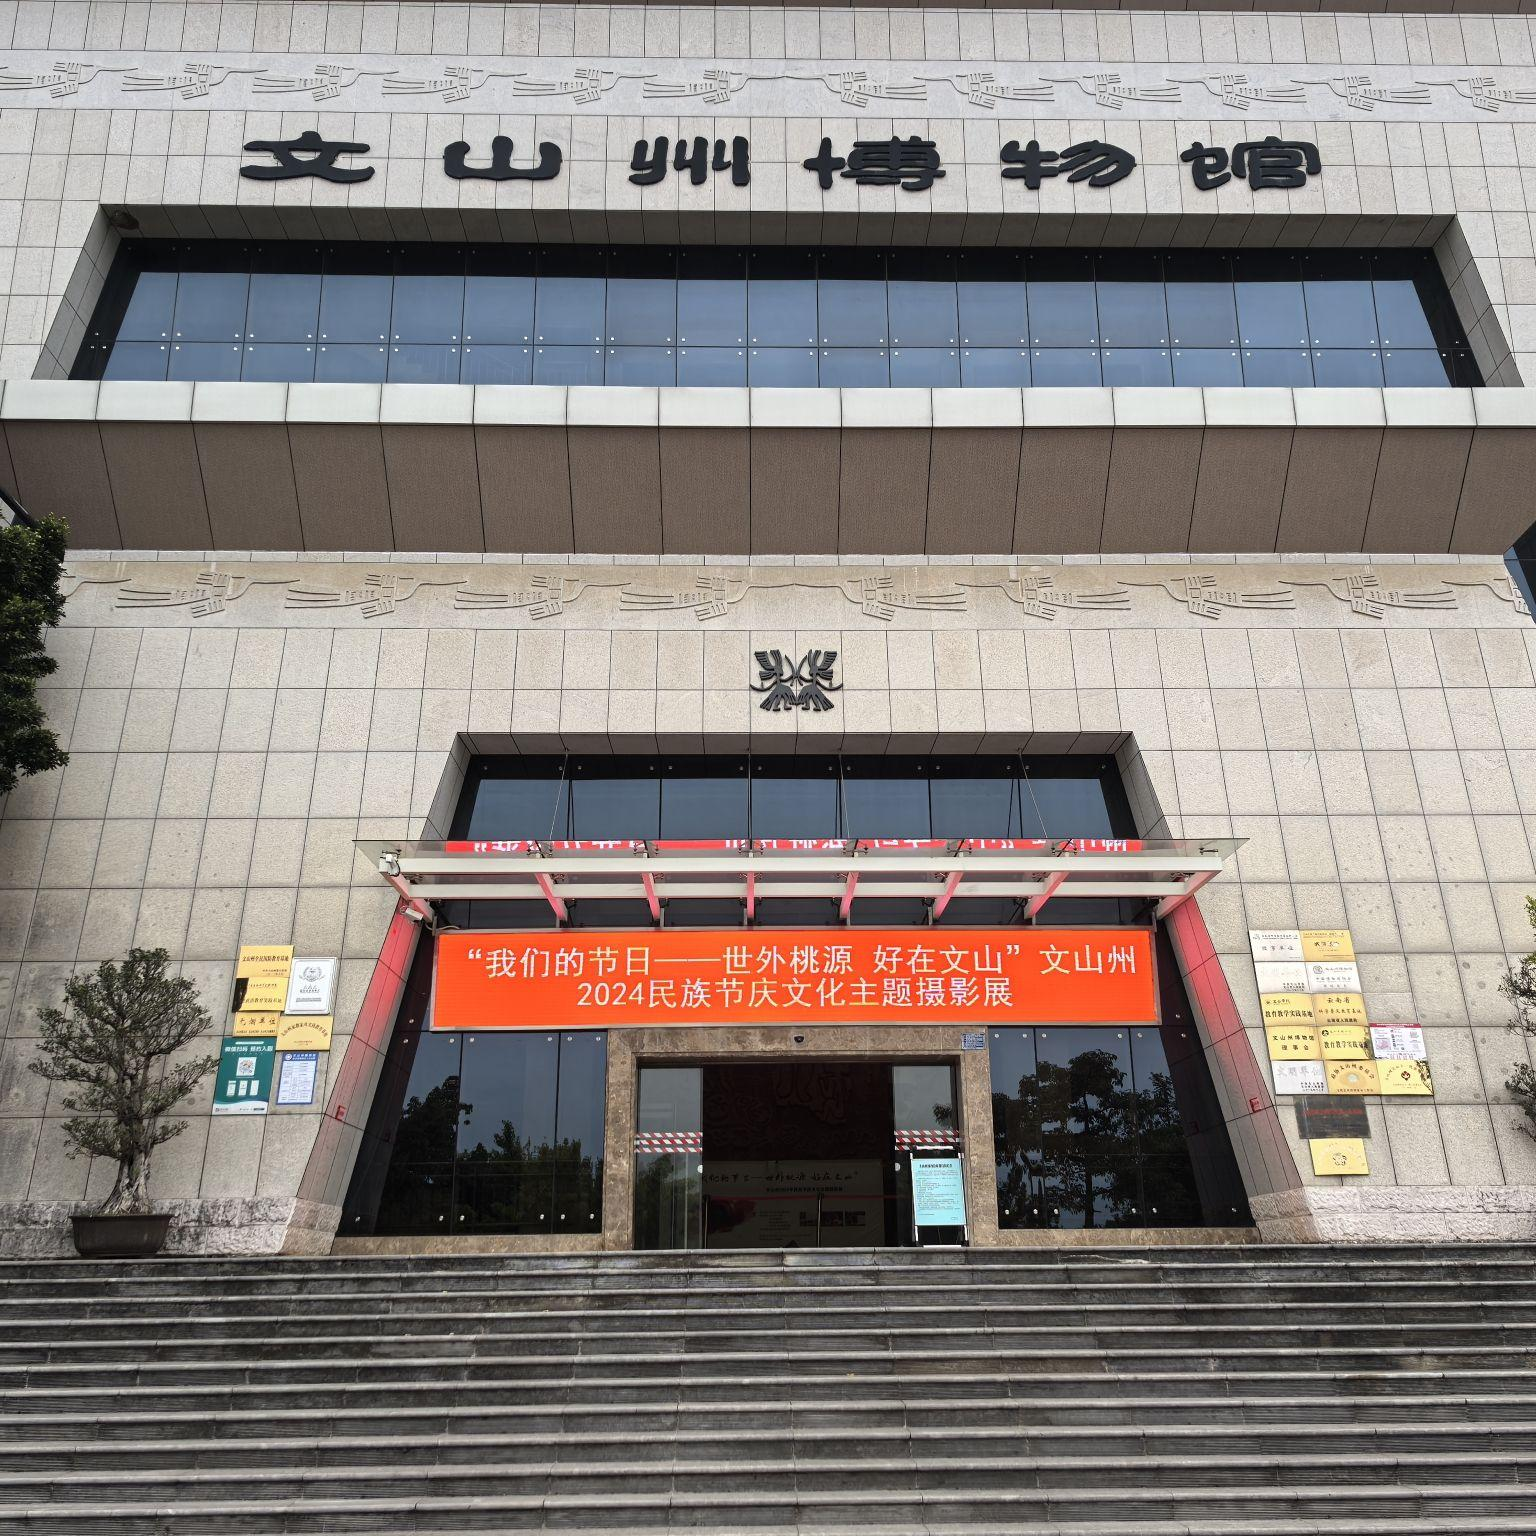
地标名称：文山州博物馆
所在城市：文山壮族苗族自治州·文山市